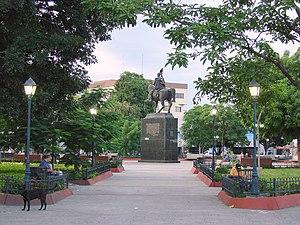
Cagua est une ville du Venezuela, chef-lieu de la municipalité de Sucre, située dans la vallée du río Aragua, au nord-est de l'État d'Aragua. En 2001, sa population est estimée à 107 932 habitants.